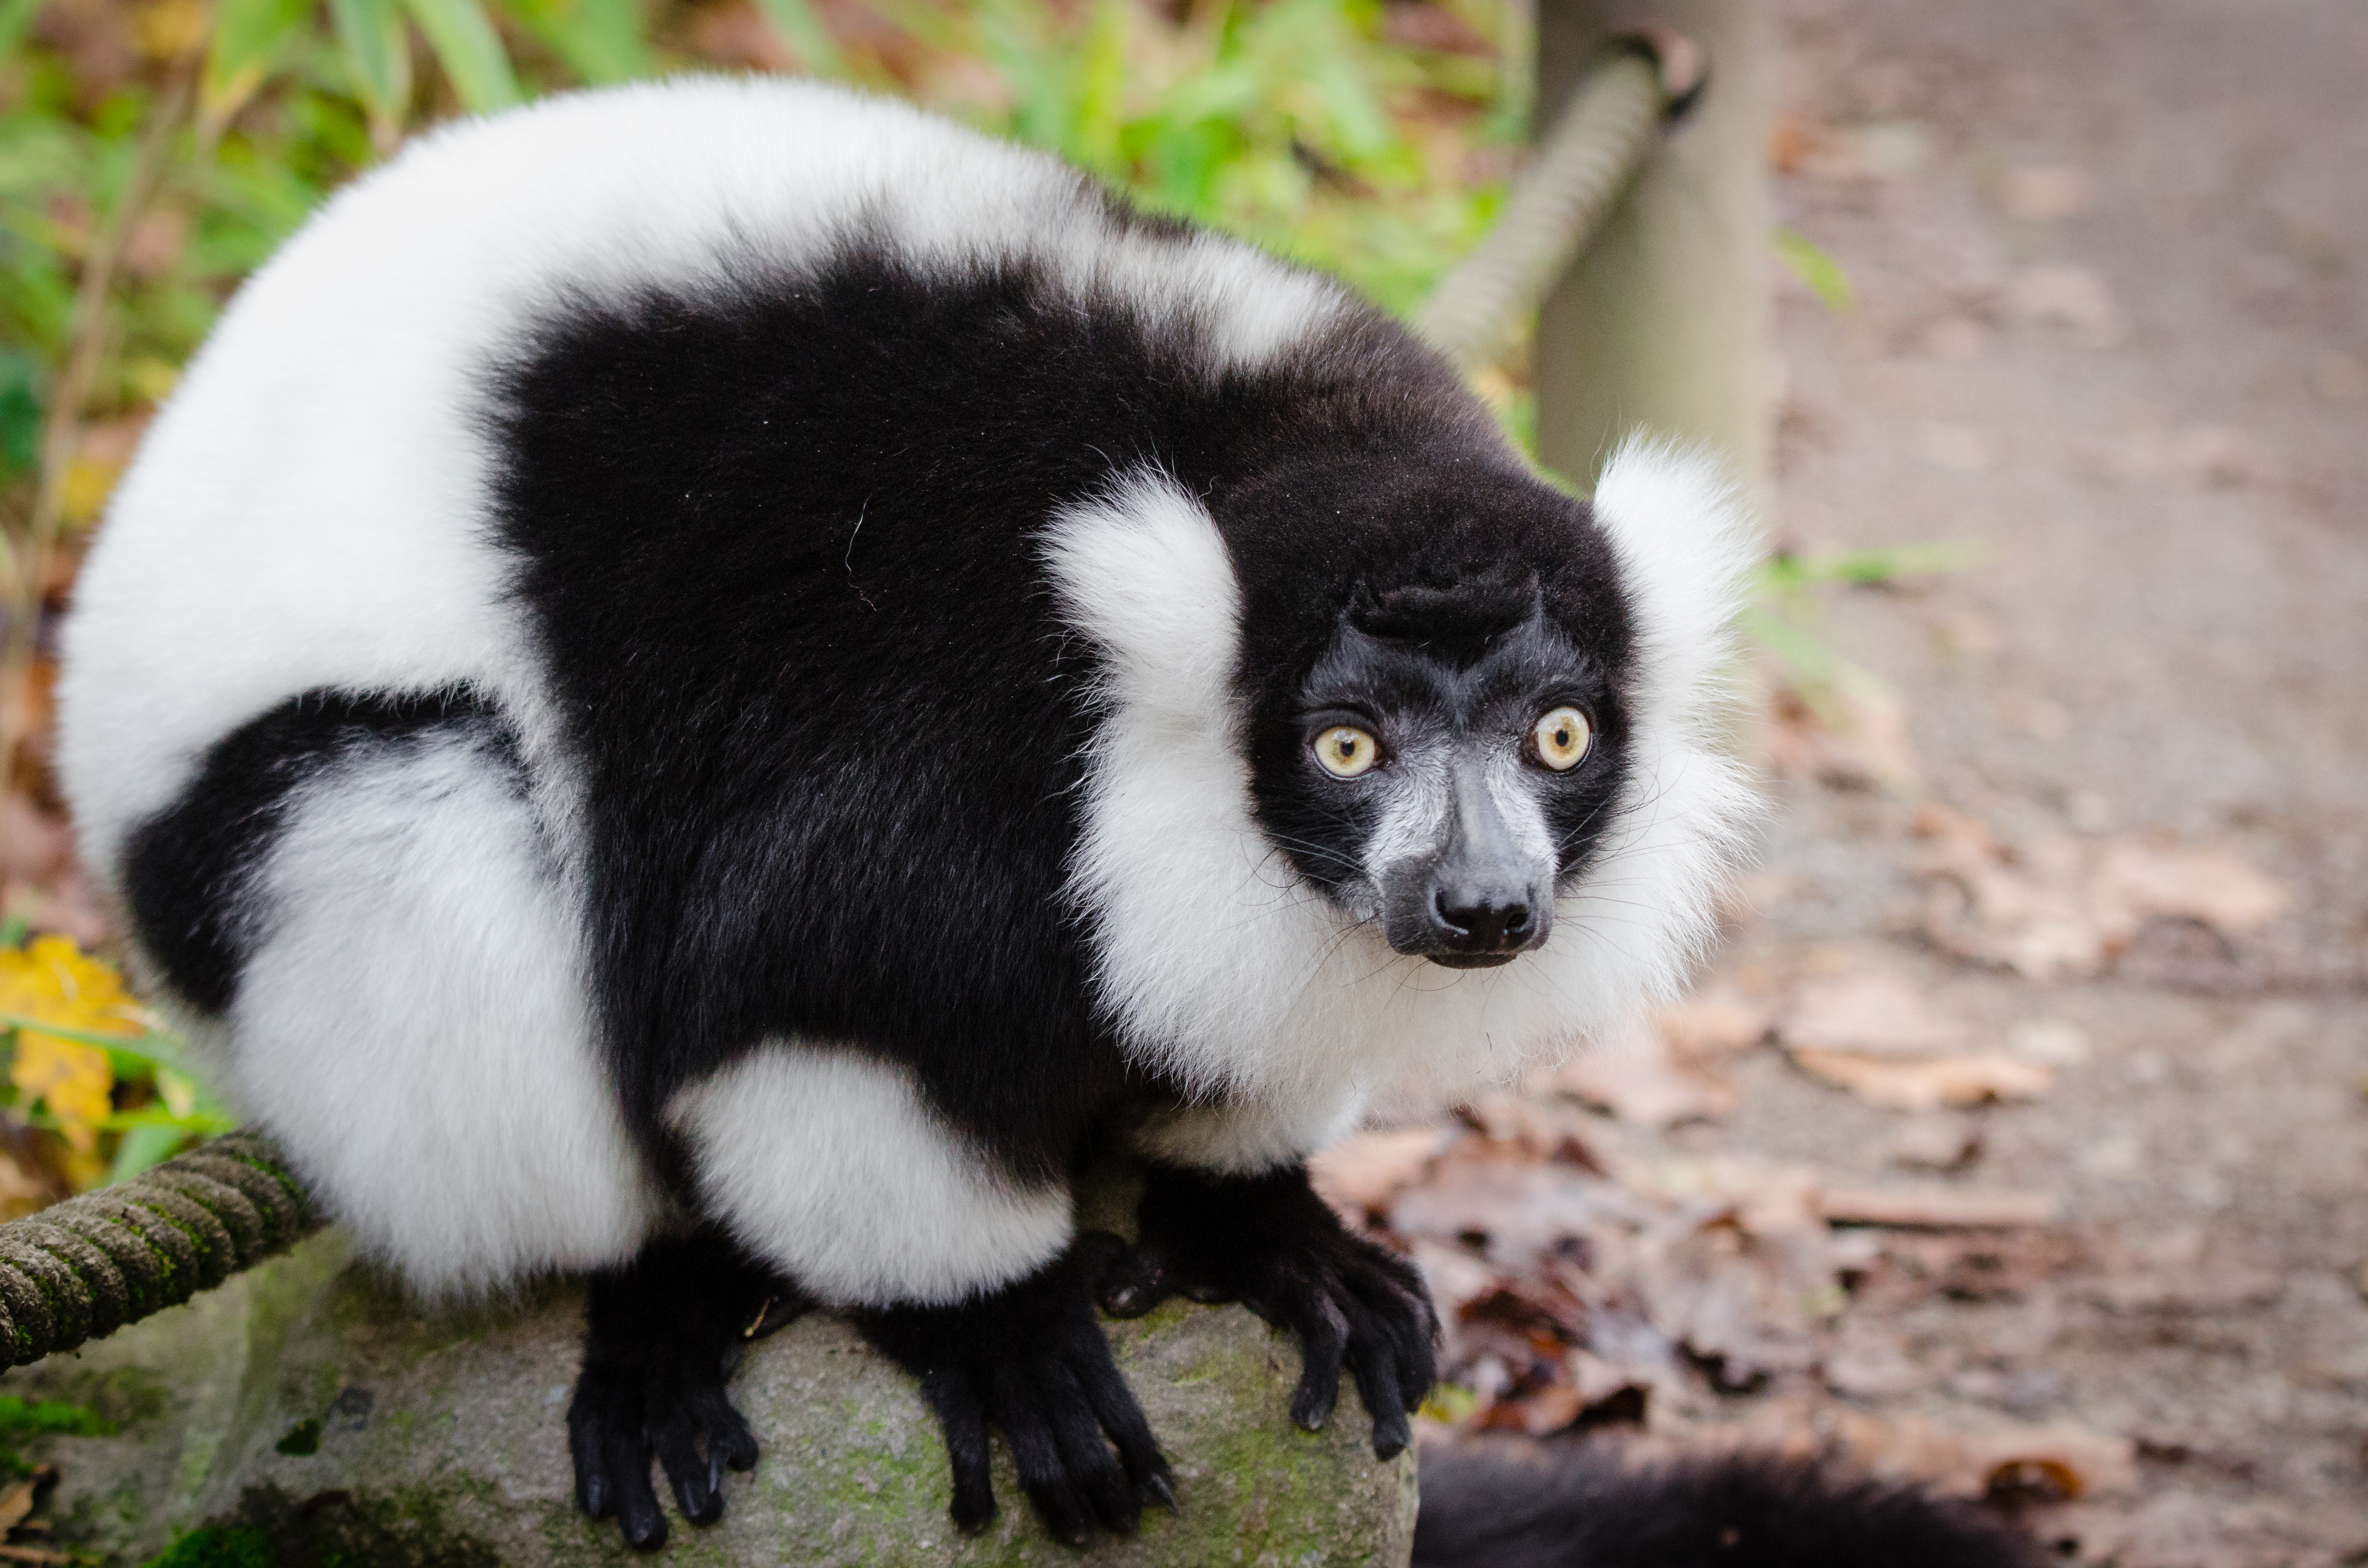
bokeh, wildlife, zoo, mammal, fauna, primate, endangered, madagascar, vertebrate, germany, lemur, lemurs, critically, d7000, new world monkey